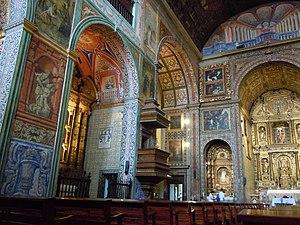
Intérieur de l'église Saint-Jean-l'Évangéliste de Funchal
L'église Saint-Jean-l'Évangéliste de Funchal ou église du Collège des Jésuites, est un édifice religieux situé à Funchal, à Madère, au Portugal.